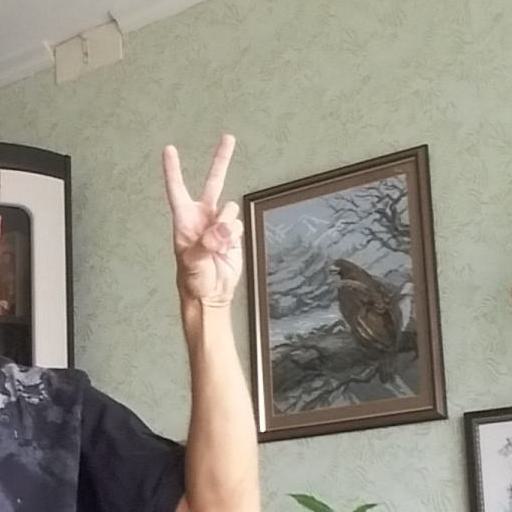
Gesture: peace